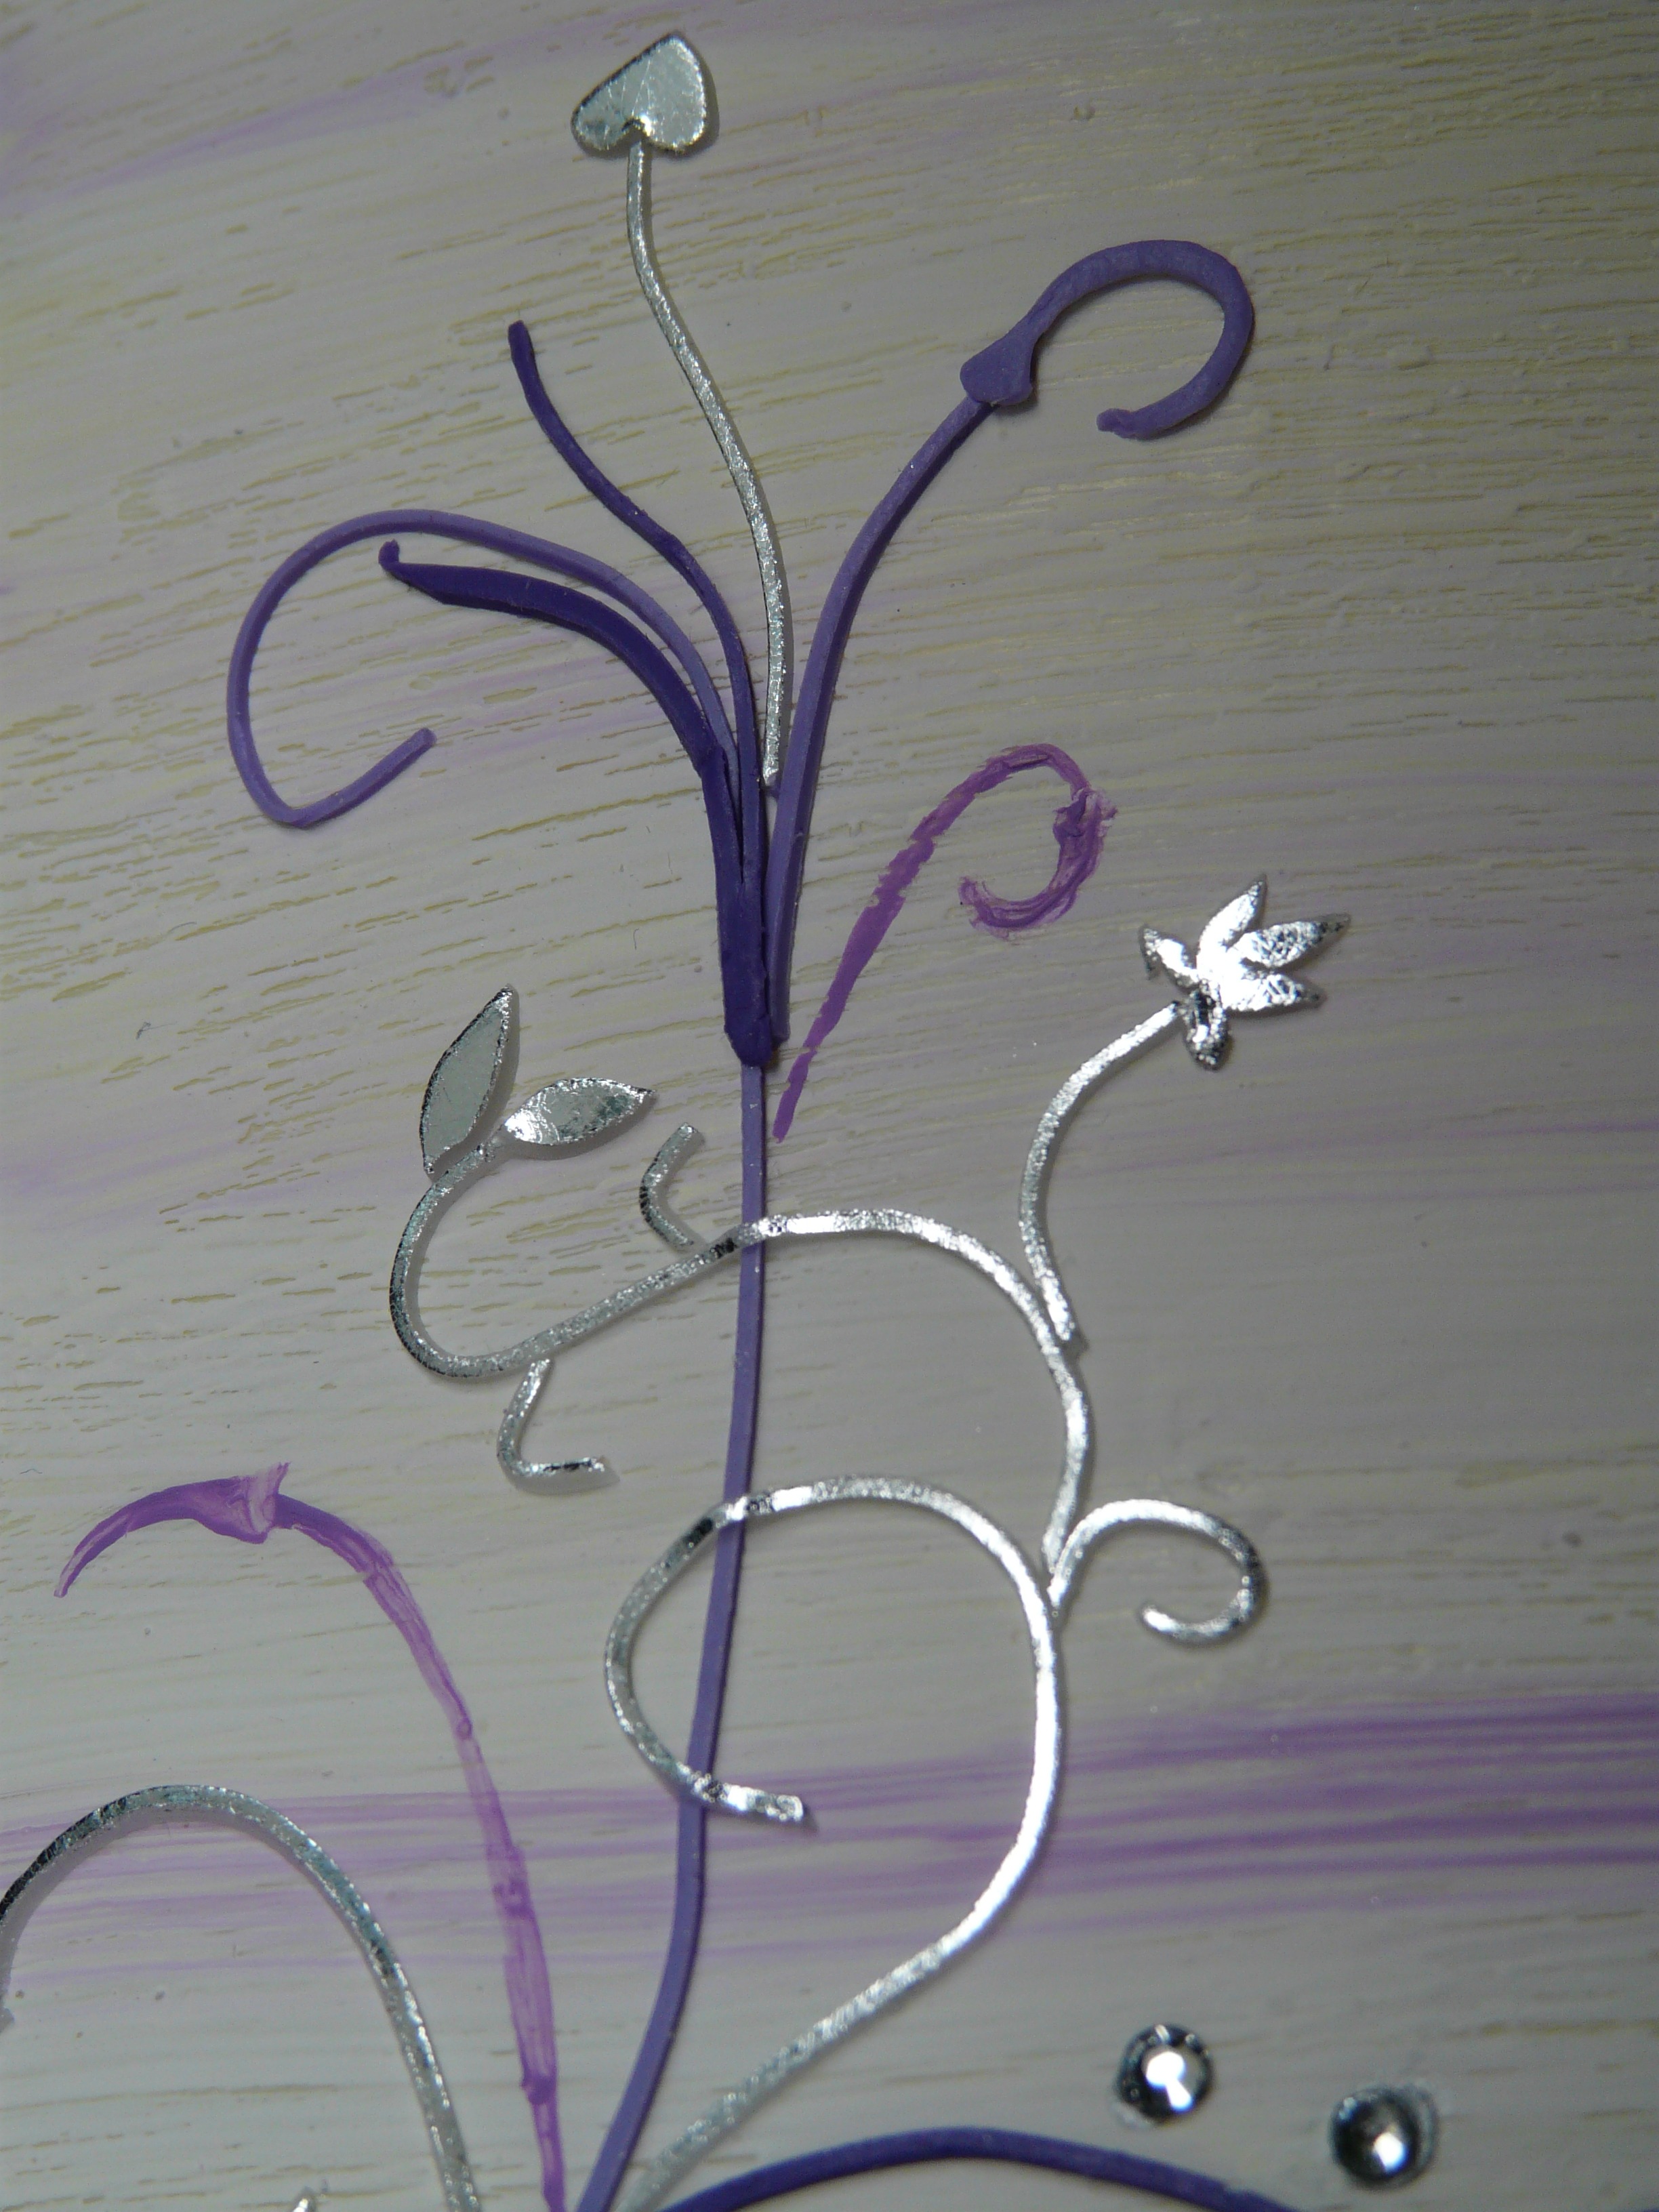
white, flower, purple, glass, heart, blue, pink, lighting, material, ornament, art, drawing, curlicue